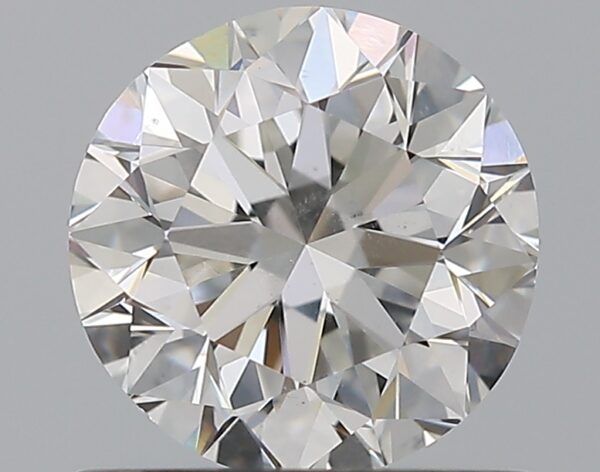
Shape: round
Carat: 0.9
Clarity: SI2
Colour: G
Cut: VG
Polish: EX
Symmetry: VG
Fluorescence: N
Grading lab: GIA
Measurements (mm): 5.98 x 6.04 x 3.88